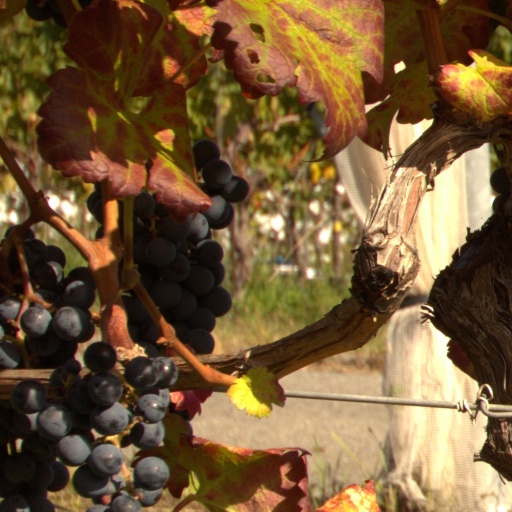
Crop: grape